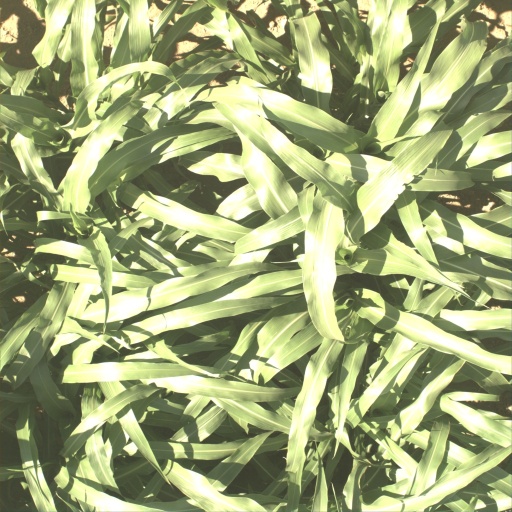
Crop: sorghum